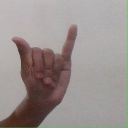
अक्षर: य